Bulbule Lake

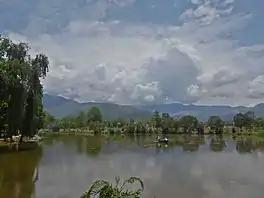
Bulbule Lake in 2016

Bulbule Lake is a lake in Birendranagar, Karnali Province, Nepal. Bulbule lake owes its name to the way water bubbles from its spring, before it can be seen emanating from a series of stone spouts.